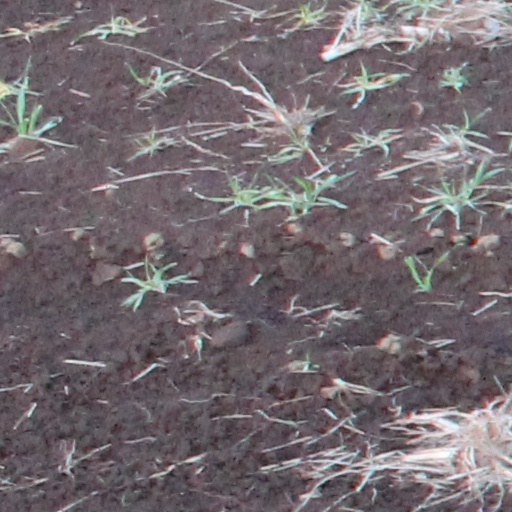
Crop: wheat